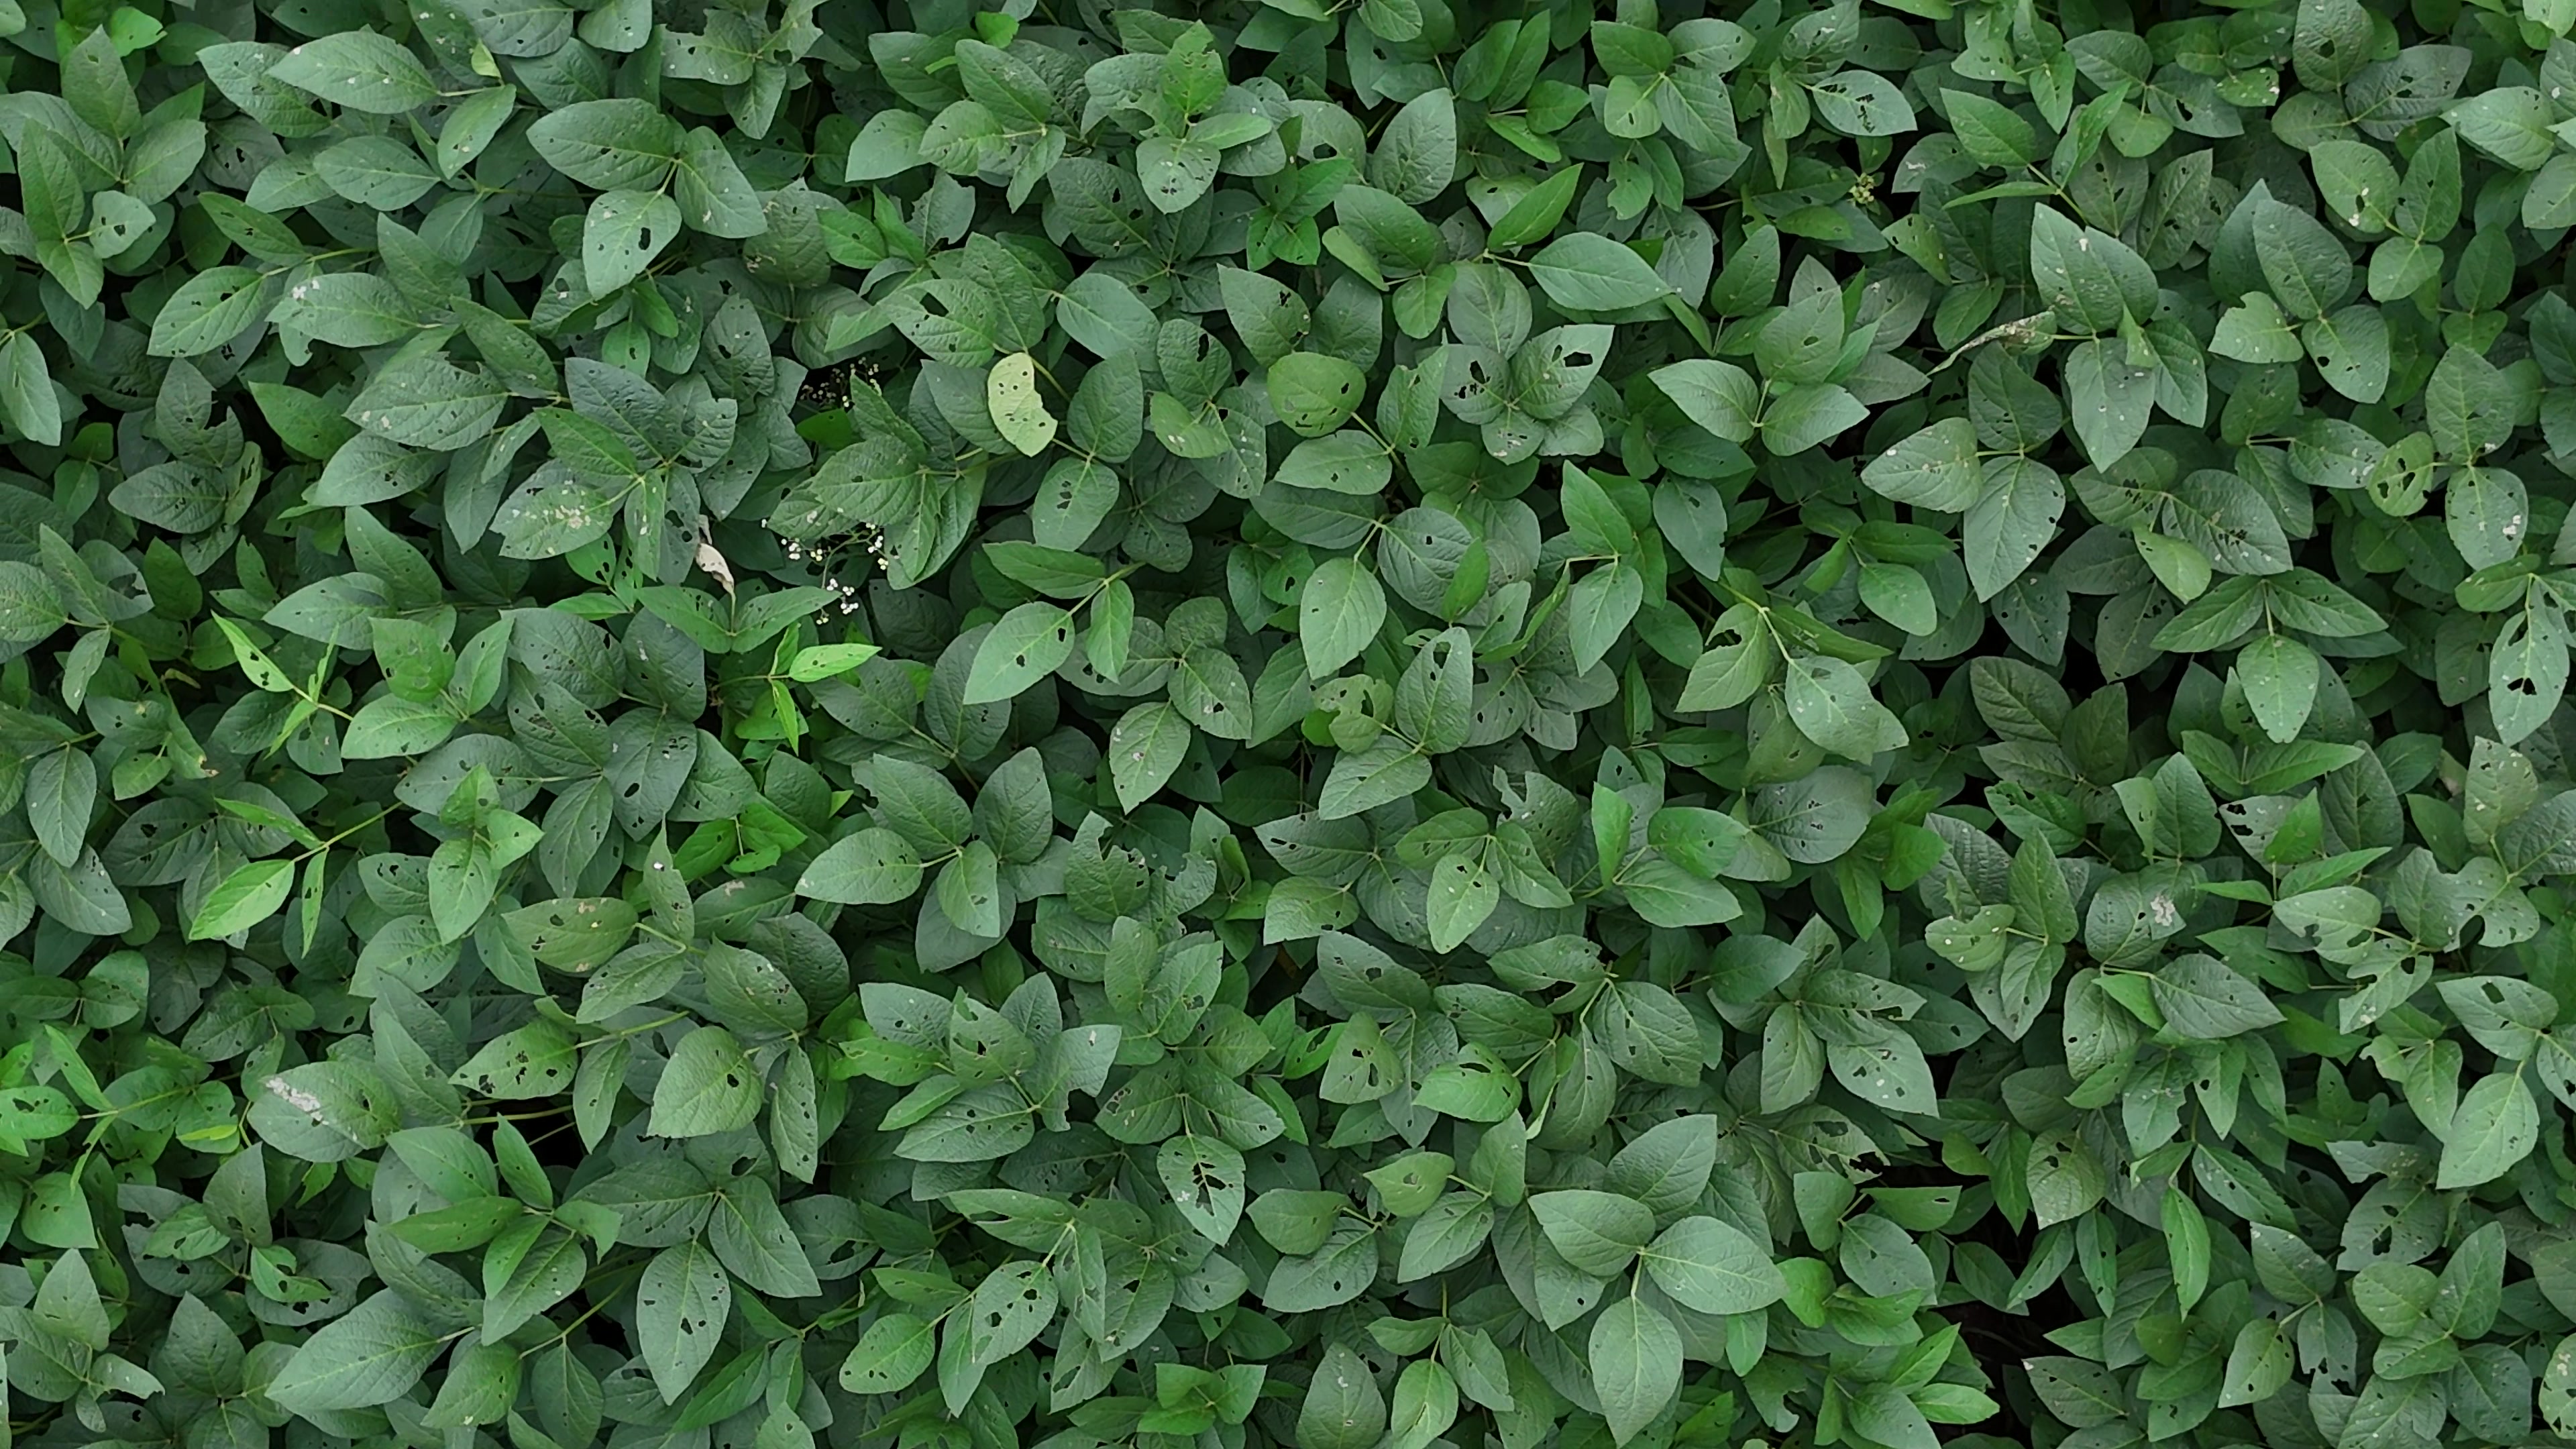
Label: Semilooper_Pest